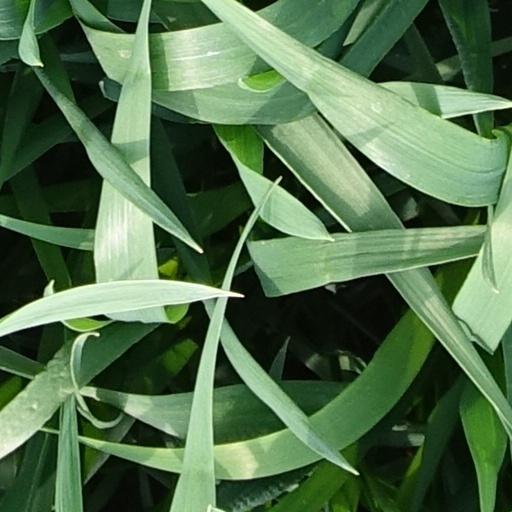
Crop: wheat